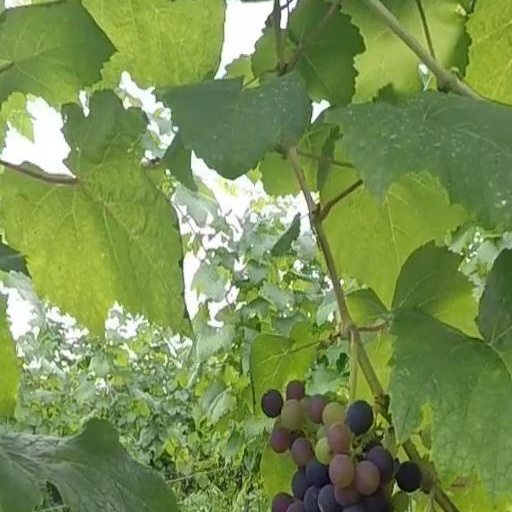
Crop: grape